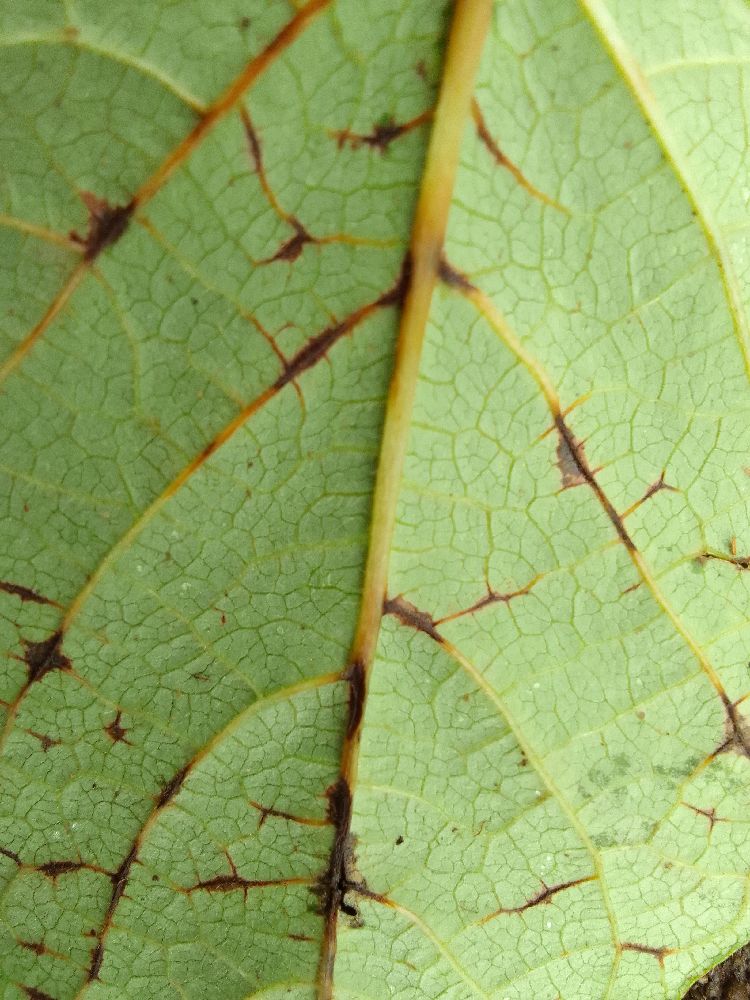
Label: anthracnose